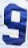
Number: 9